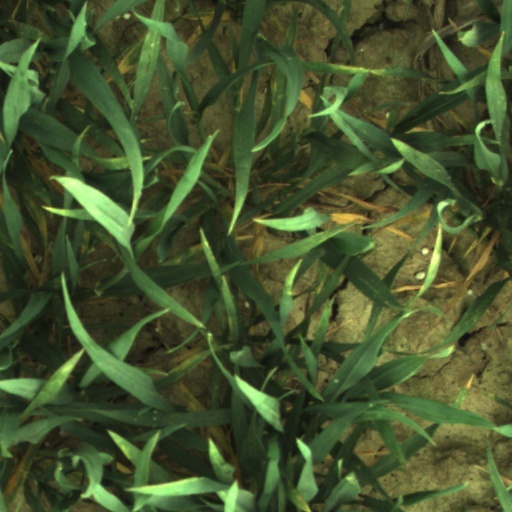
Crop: wheat